Trygghamna

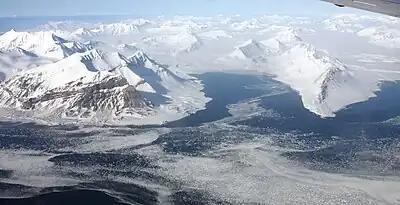
Trygghamna, with Protektorfjellet to the left and Värmlandryggen to the right

Trygghamna is a bay in Oscar II Land at Spitsbergen, Svalbard. It is about six kilometer long, located at the northern side of Isfjorden, east of Protektorfjellet, and separated from Ymerbukta by the mountain chain Värmlandryggen.